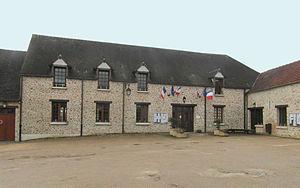
Mairie de Marolles-en-Brie (Val-de-Marne)
Marolles-en-Brie est une commune française située dans le département du Val-de-Marne en région Île-de-France.